Gennady Padalka

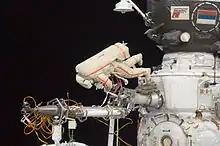
Gennady Padalka, Expedition 32 commander participates in a session of EVA on 20 August 2012.

On 10 June 2009 Gennady Padalka and Michael Barratt entered the transfer compartment in the "Zvezda" module. The "internal spacewalk" began 10 minutes behind schedule because of initial problems with pressure inside the airlock, which did not fall as fast as expected. While they were not in open space outside the ISS, Padalka and Barratt had to wear space suits in the depressurized compartment. During the 12 minute spacewalk the two crew members moved a docking mechanism to accommodate the MRM-2. The event marked the eighth career spacewalk for Padalka.